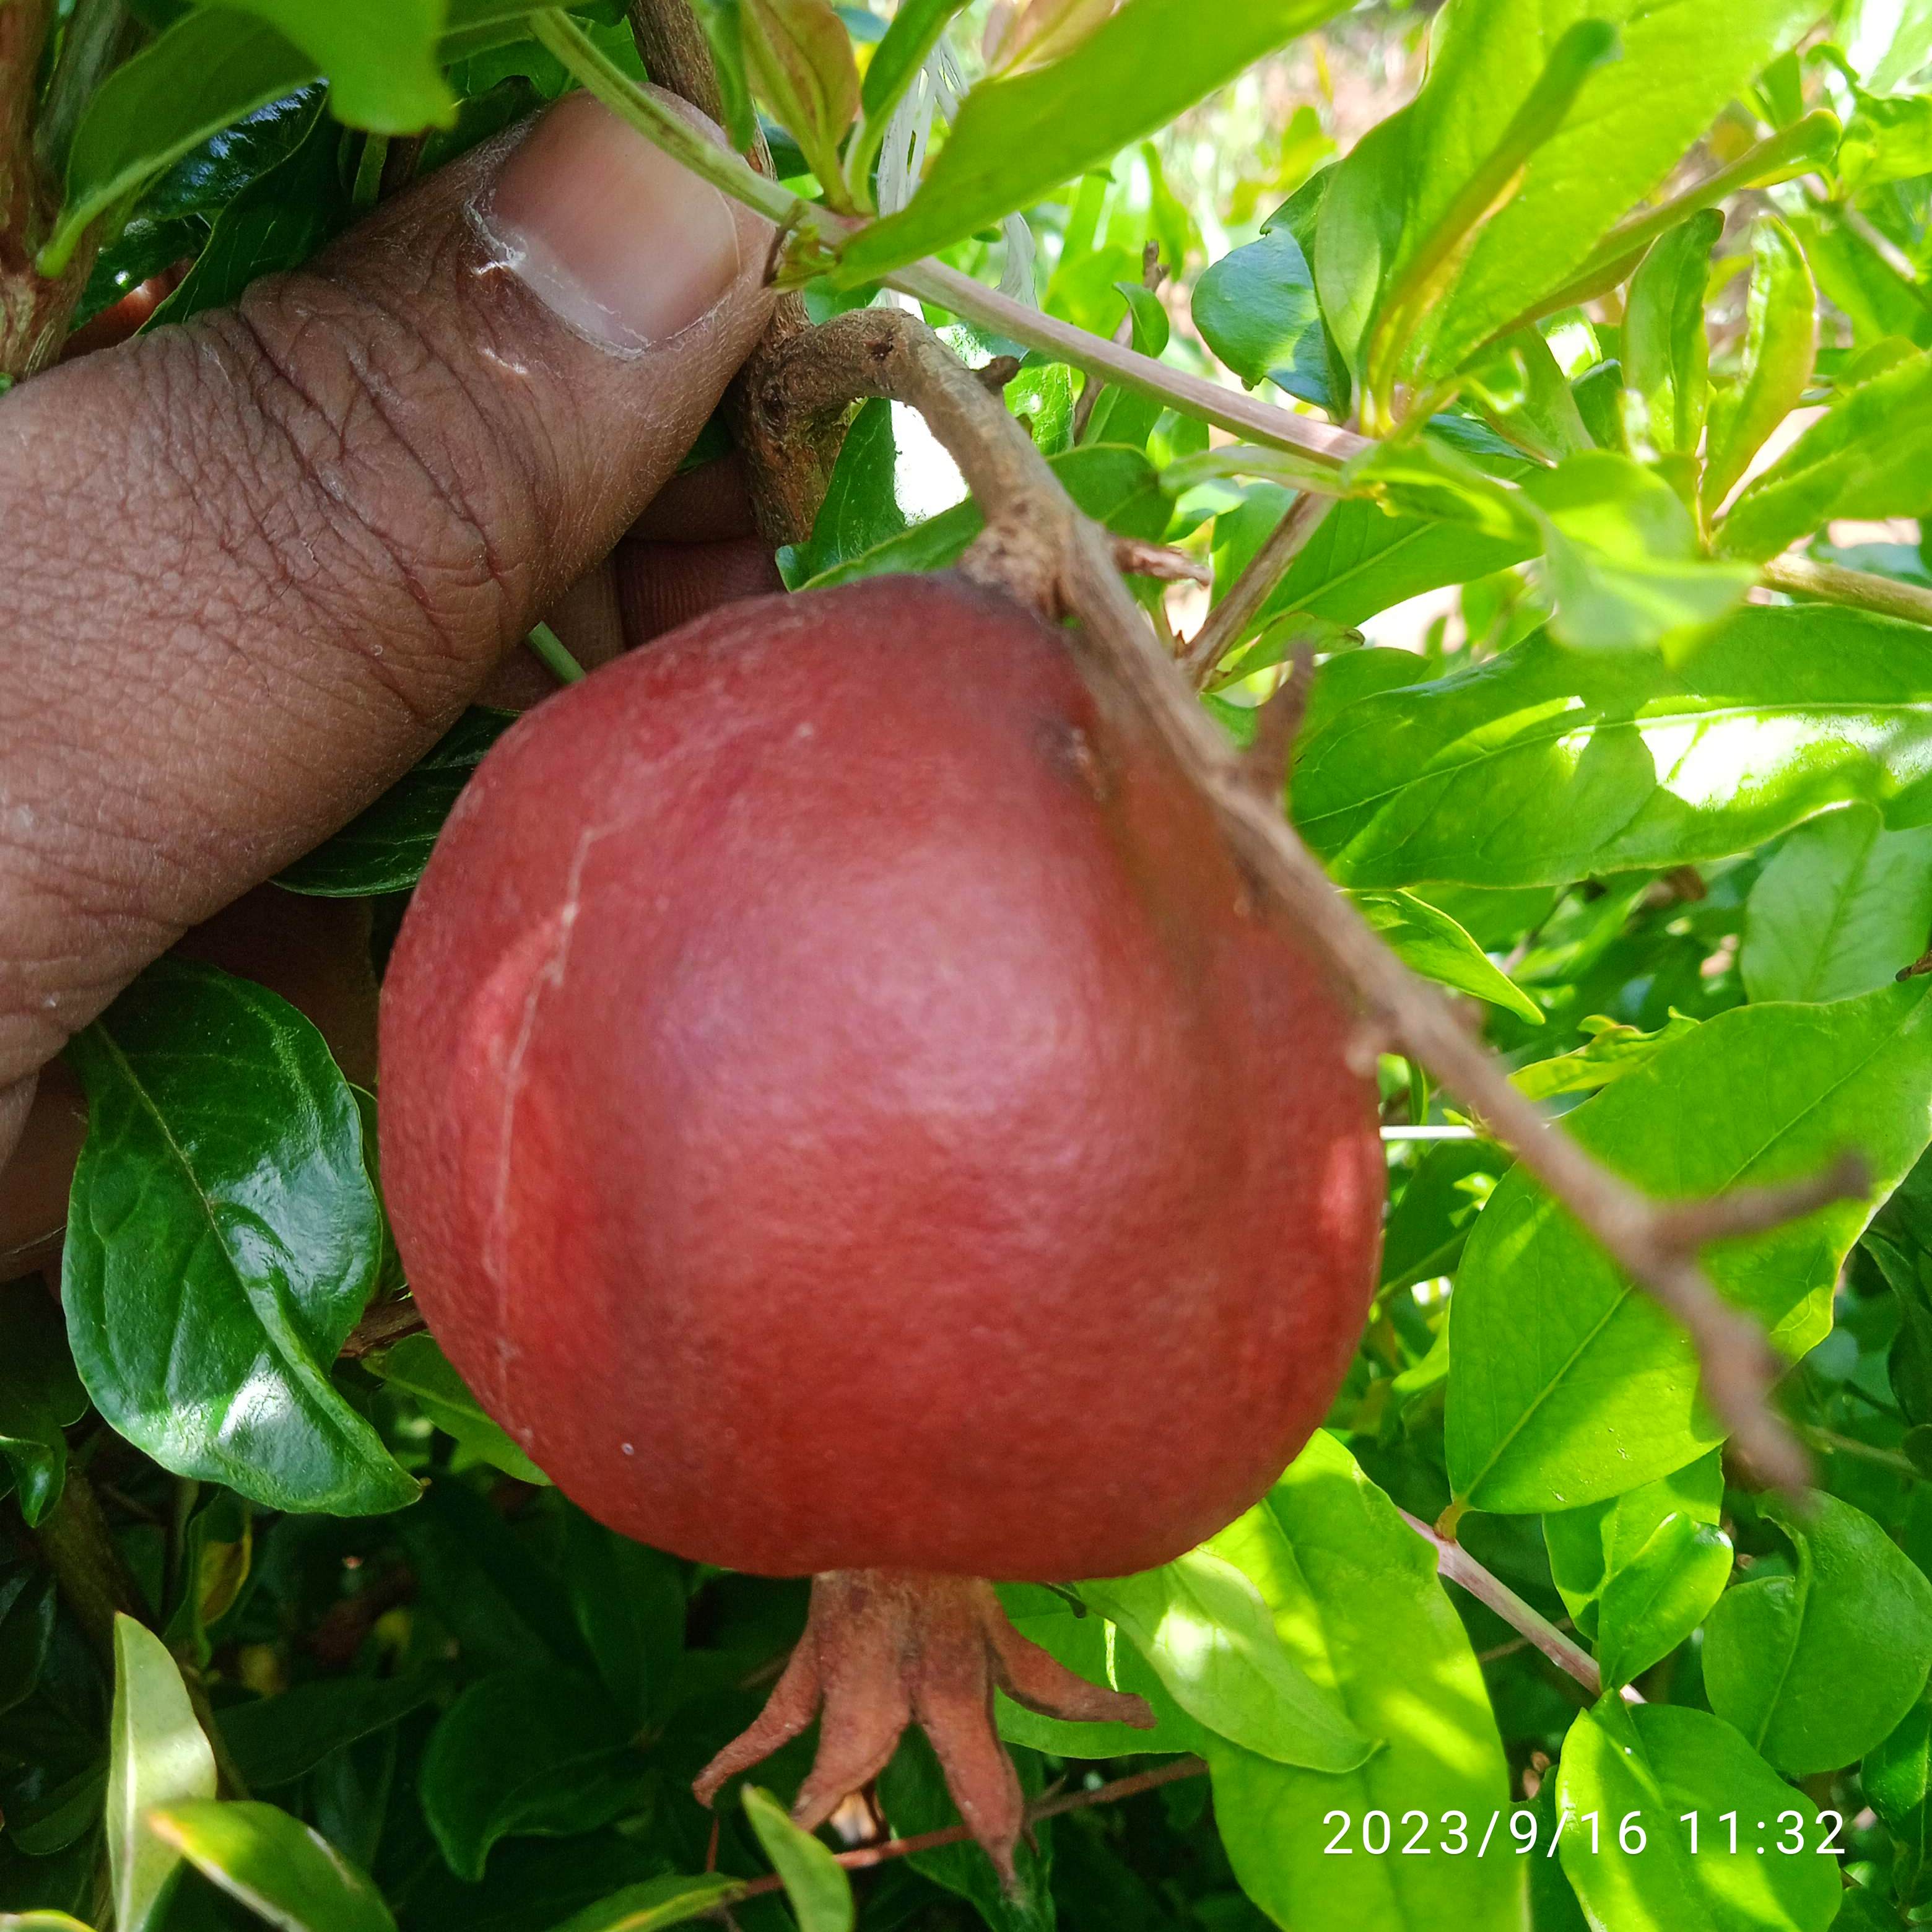
Label: Alternaria